Cámara de Comptos de Navarra

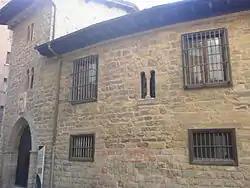

The Cámara de los Comptos (Spanish: "Cámara de los Comptos") is a building located in Pamplona, Spain. It was declared "Bien de Interés Cultural" in 1868.